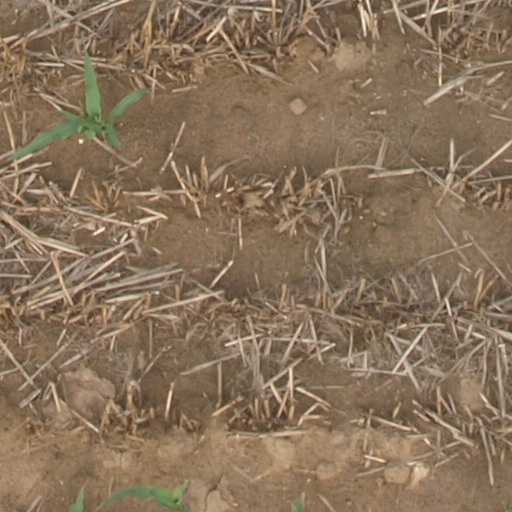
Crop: maize; corn